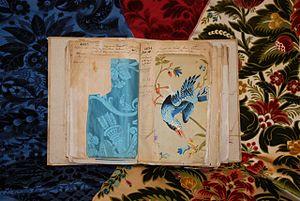
Prelle Patron n° 4694 année 1861 Lampas nué broché
L’histoire de la soierie à Lyon comprend l'étude de l'ensemble des acteurs de l'industrie de la soie à Lyon. Le secteur soyeux lyonnais tout au long de son histoire comprend toutes les étapes de la fabrication et de la vente d'un tissu en soie à partir de la soie grège : filature, création d'un motif, tissage, apprêt, commercialisation. L'ensemble du secteur est dénommé la « Fabrique ».
Le lampas est une étoffe assemblant des fils de soie, et souvent d'or et d'argent, dont les motifs sont en relief.
Lyon, du Premier au Second Empire, évolue considérablement. Vivant un « âge d'or » économique grâce à la soie, la cité connait une puissante expansion urbaine et commence son industrialisation. Sa population, souvent aux avant-gardes des combats républicains et anticléricaux, se soulève à plusieurs reprises.
Prelle est une des plus anciennes manufactures lyonnaises d'étoffes pour ameublement et la seule qui soit restée une entreprise familiale.